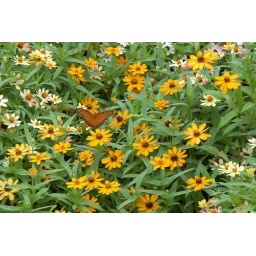
The orange color on this butterfly is striking. Best viewed in the large size.